Byblos figurines

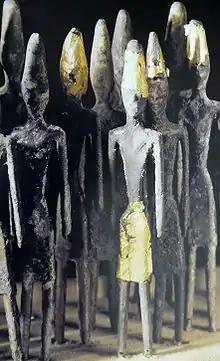
The Byblos figurines

The Byblos figurines or Phoenician statuettes are approximately 1,500–2,000 ex-voto statuettes found in ancient Phoenician temples in Lebanon, primarily in Byblos, but also in Kamid al lawz. The statuettes date to the second millennium BC and are made of bronze, silver, or copper alloy. The Byblos figurines are considered to represent the best example of their kind across the Levant.